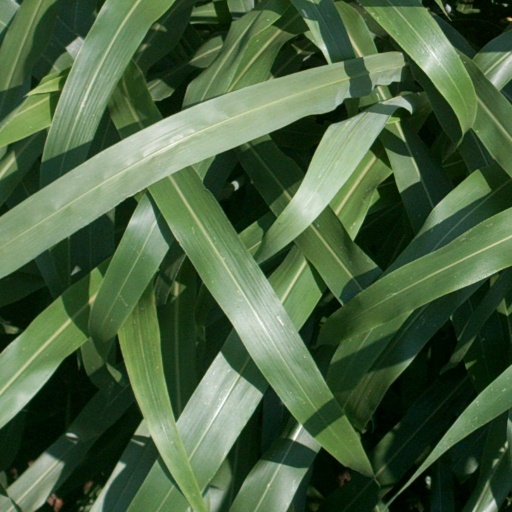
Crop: sorghum